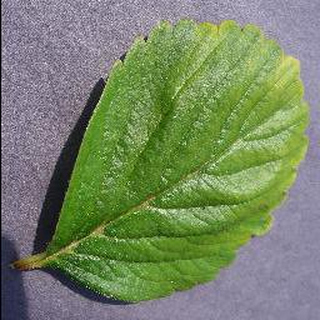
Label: healthy_strawberry